Joan II, Countess of Auvergne

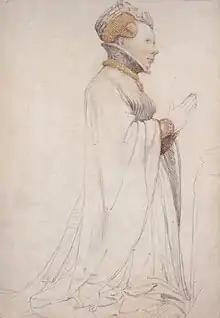
Hans Holbein's drawing of a sculpture of Joan by Jean de Cambrai, 1523/24.

Joan II ( 1378 – c. 1424) was the countess of Auvergne and Boulogne from 1394 until 1424 as well as the duchess of Berry by marriage. She was the daughter of John II, Count of Auvergne (died 1394), and second wife of John, Duke of Berry. She is arguably most famous for saving the life of her nephew King Charles VI of France, during the disastrous "Bal des Ardents" (Ball of the Burning Men).